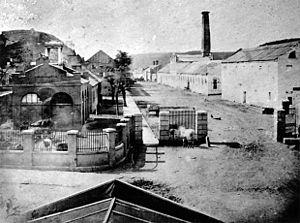
Le prix Pfizer est une distinction décernée chaque année par l’History of Science Society. Fondé en 1958 et décerné pour la première fois en 1959, le prix récompense « un livre exceptionnel sur l'histoire des sciences » paru dans les trois années précédentes en anglais.
"La manufacture d'armes à feu Harpers Ferry Armory, plus connue sous le nom d' armurerie militaire américaine et arsenal à Harpers Ferry, était la deuxième manufacture d'armes à feu militaire fédérale commandée par le gouvernement des États-Unis. Elle était située à Harpers Ferry, en Virginie occidentale, tandis que la première manufacture militaire fédérale était celle de Springfield Armory située à Springfield, dans le Massachusetts. Dans de nombreux livres, la ville s'appelle ""Harper's Ferry"" avec une apostrophe.
Merritt Roe Smith est un historien américain. Il est professeur Leverett et William Cutten en histoire de la technologie au Massachusetts Institute of Technology.
John Hancock Hall est l'inventeur du fusil à chargement par la culasse M1819 Hall et un innovateur dans la production en série.